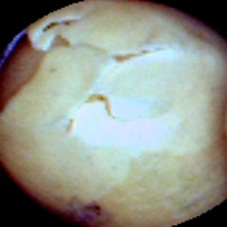
Label: Skin-damaged